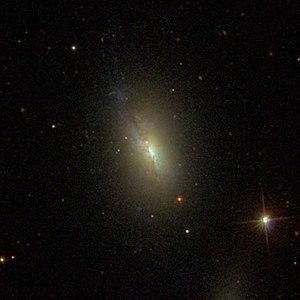
NGC 4383 est une galaxie spirale située dans la constellation de la Chevelure de Bérénice à environ 78 millions d'années-lumière. NGC 4383 a été découvert l'astronome allemand Eduard Schönfeld en 1862.